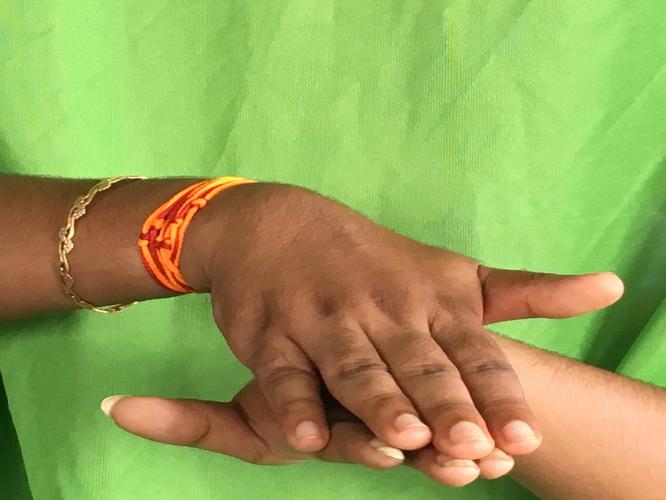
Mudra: Matsya
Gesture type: double_hand